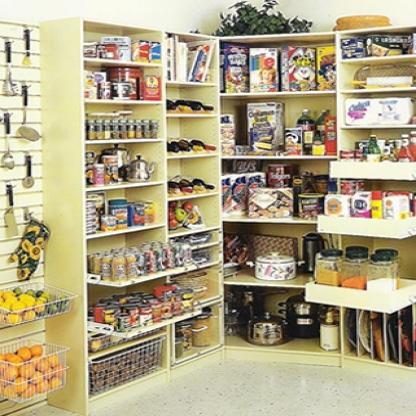
Scene: Indoor